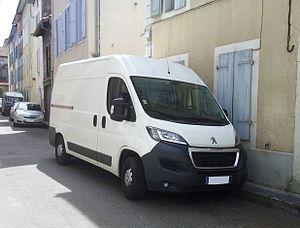
Les groupes Fiat Professional et PSA ont présenté en mai 2006 la troisième génération de ces véhicules répondant au code Fiat X/250.